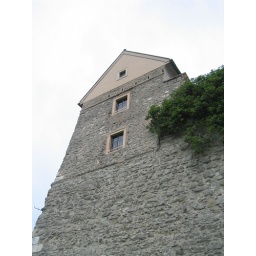
Bratislava Castle is a small castle on a hill above the city and the Danube River.